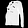
Label: Pullover